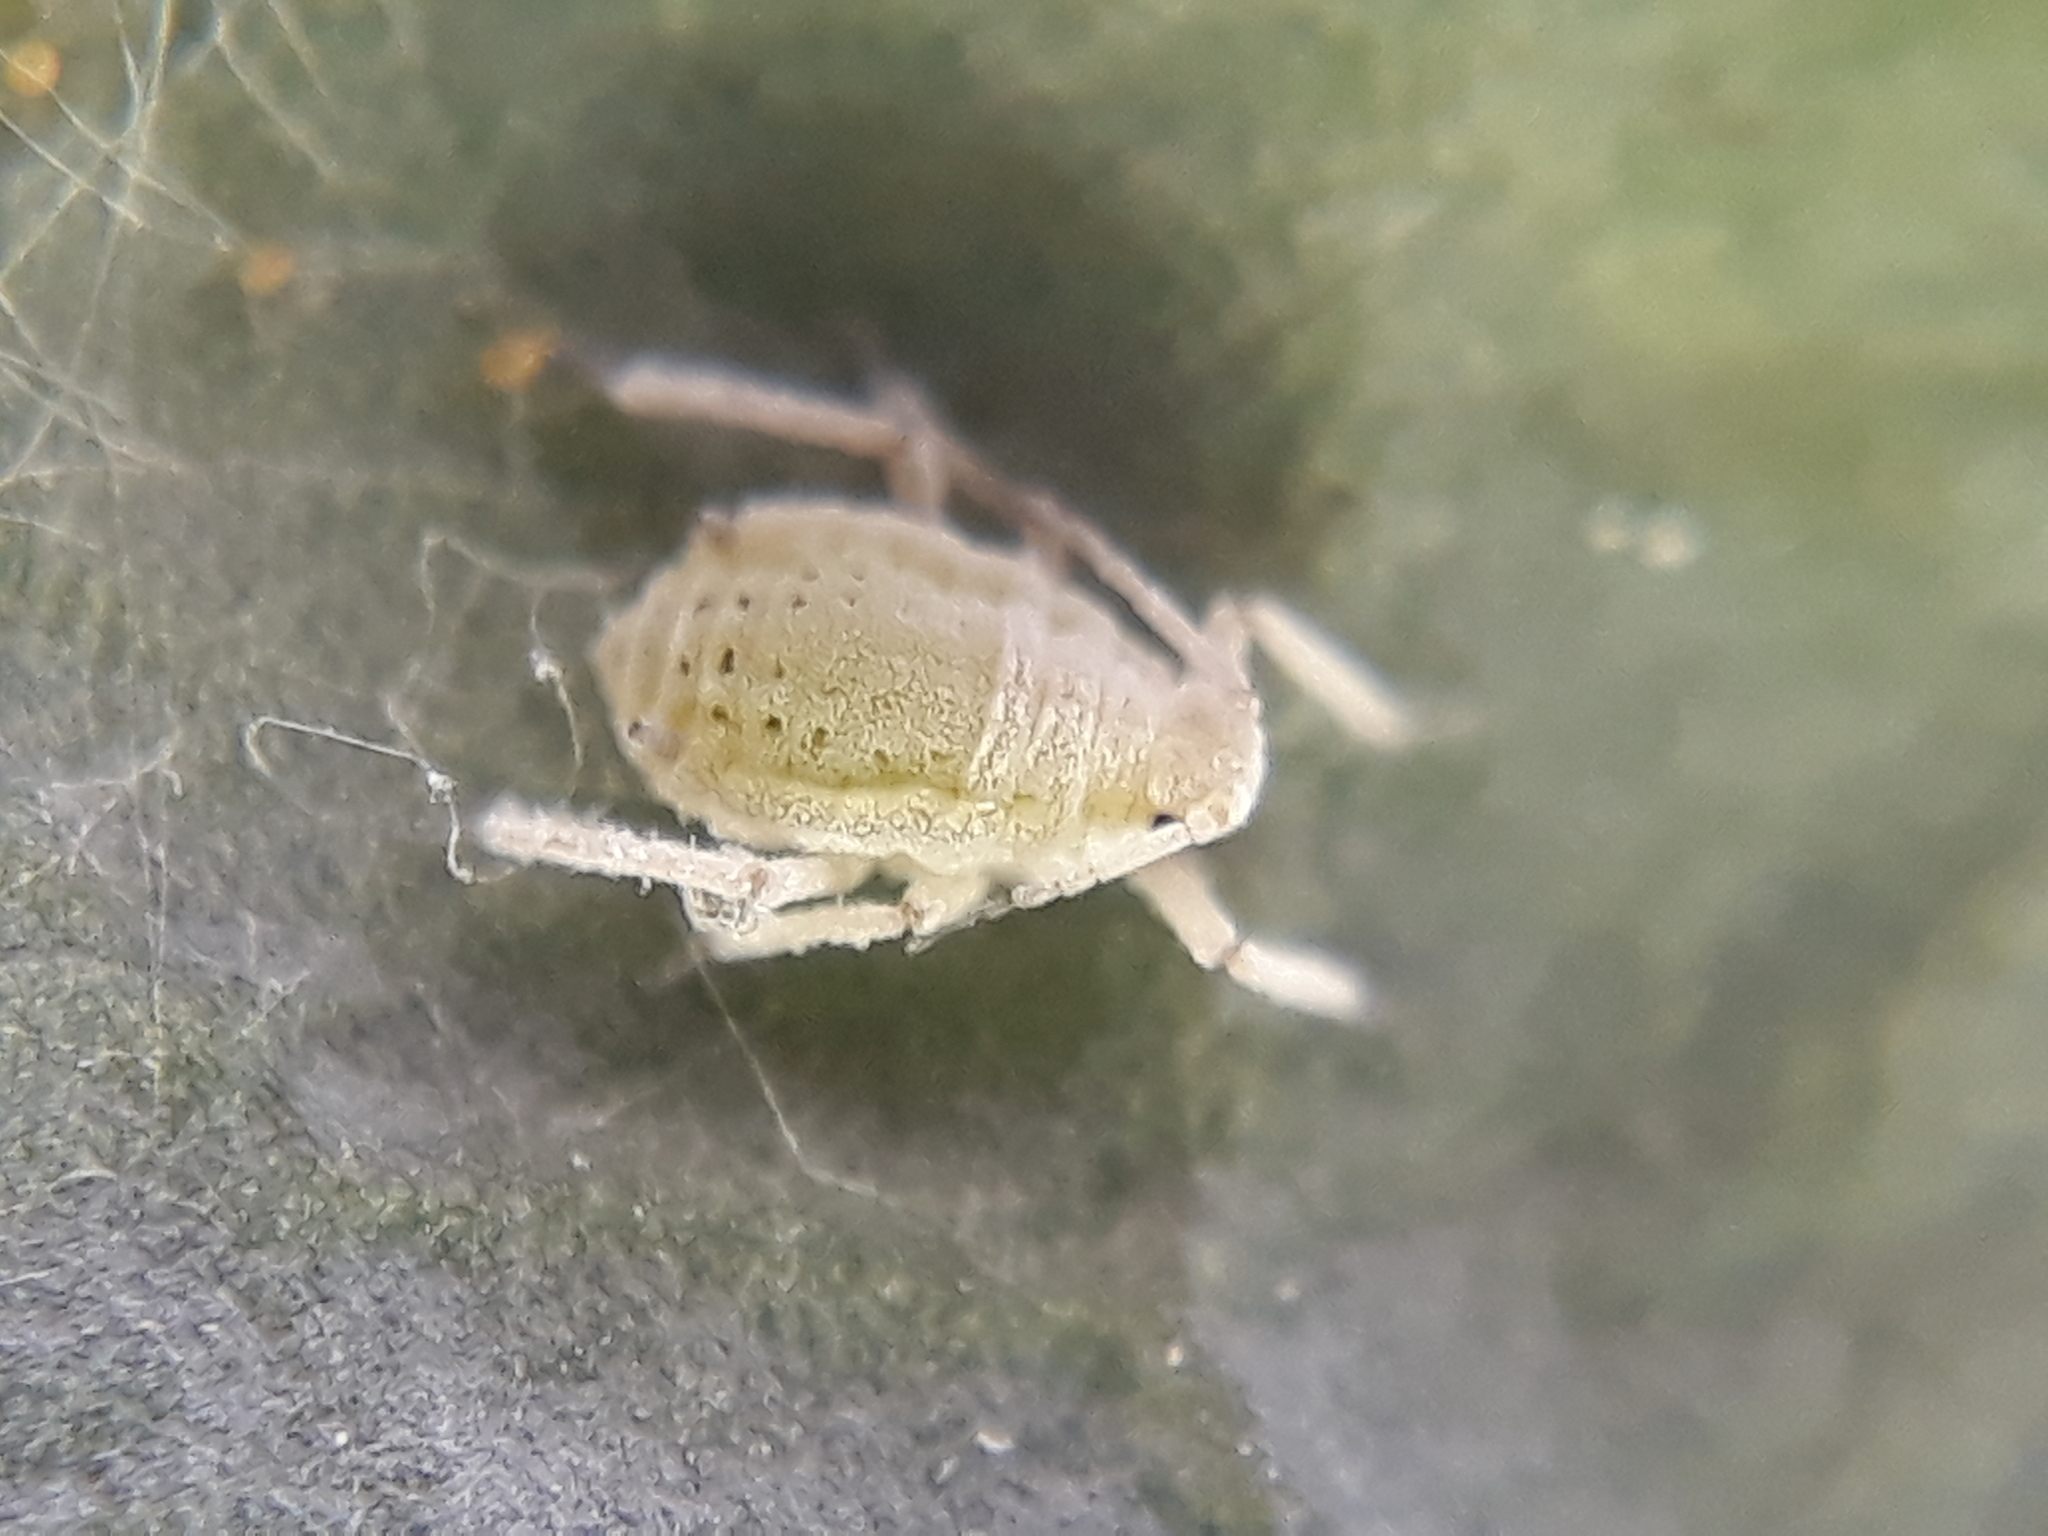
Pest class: cabbage_aphid